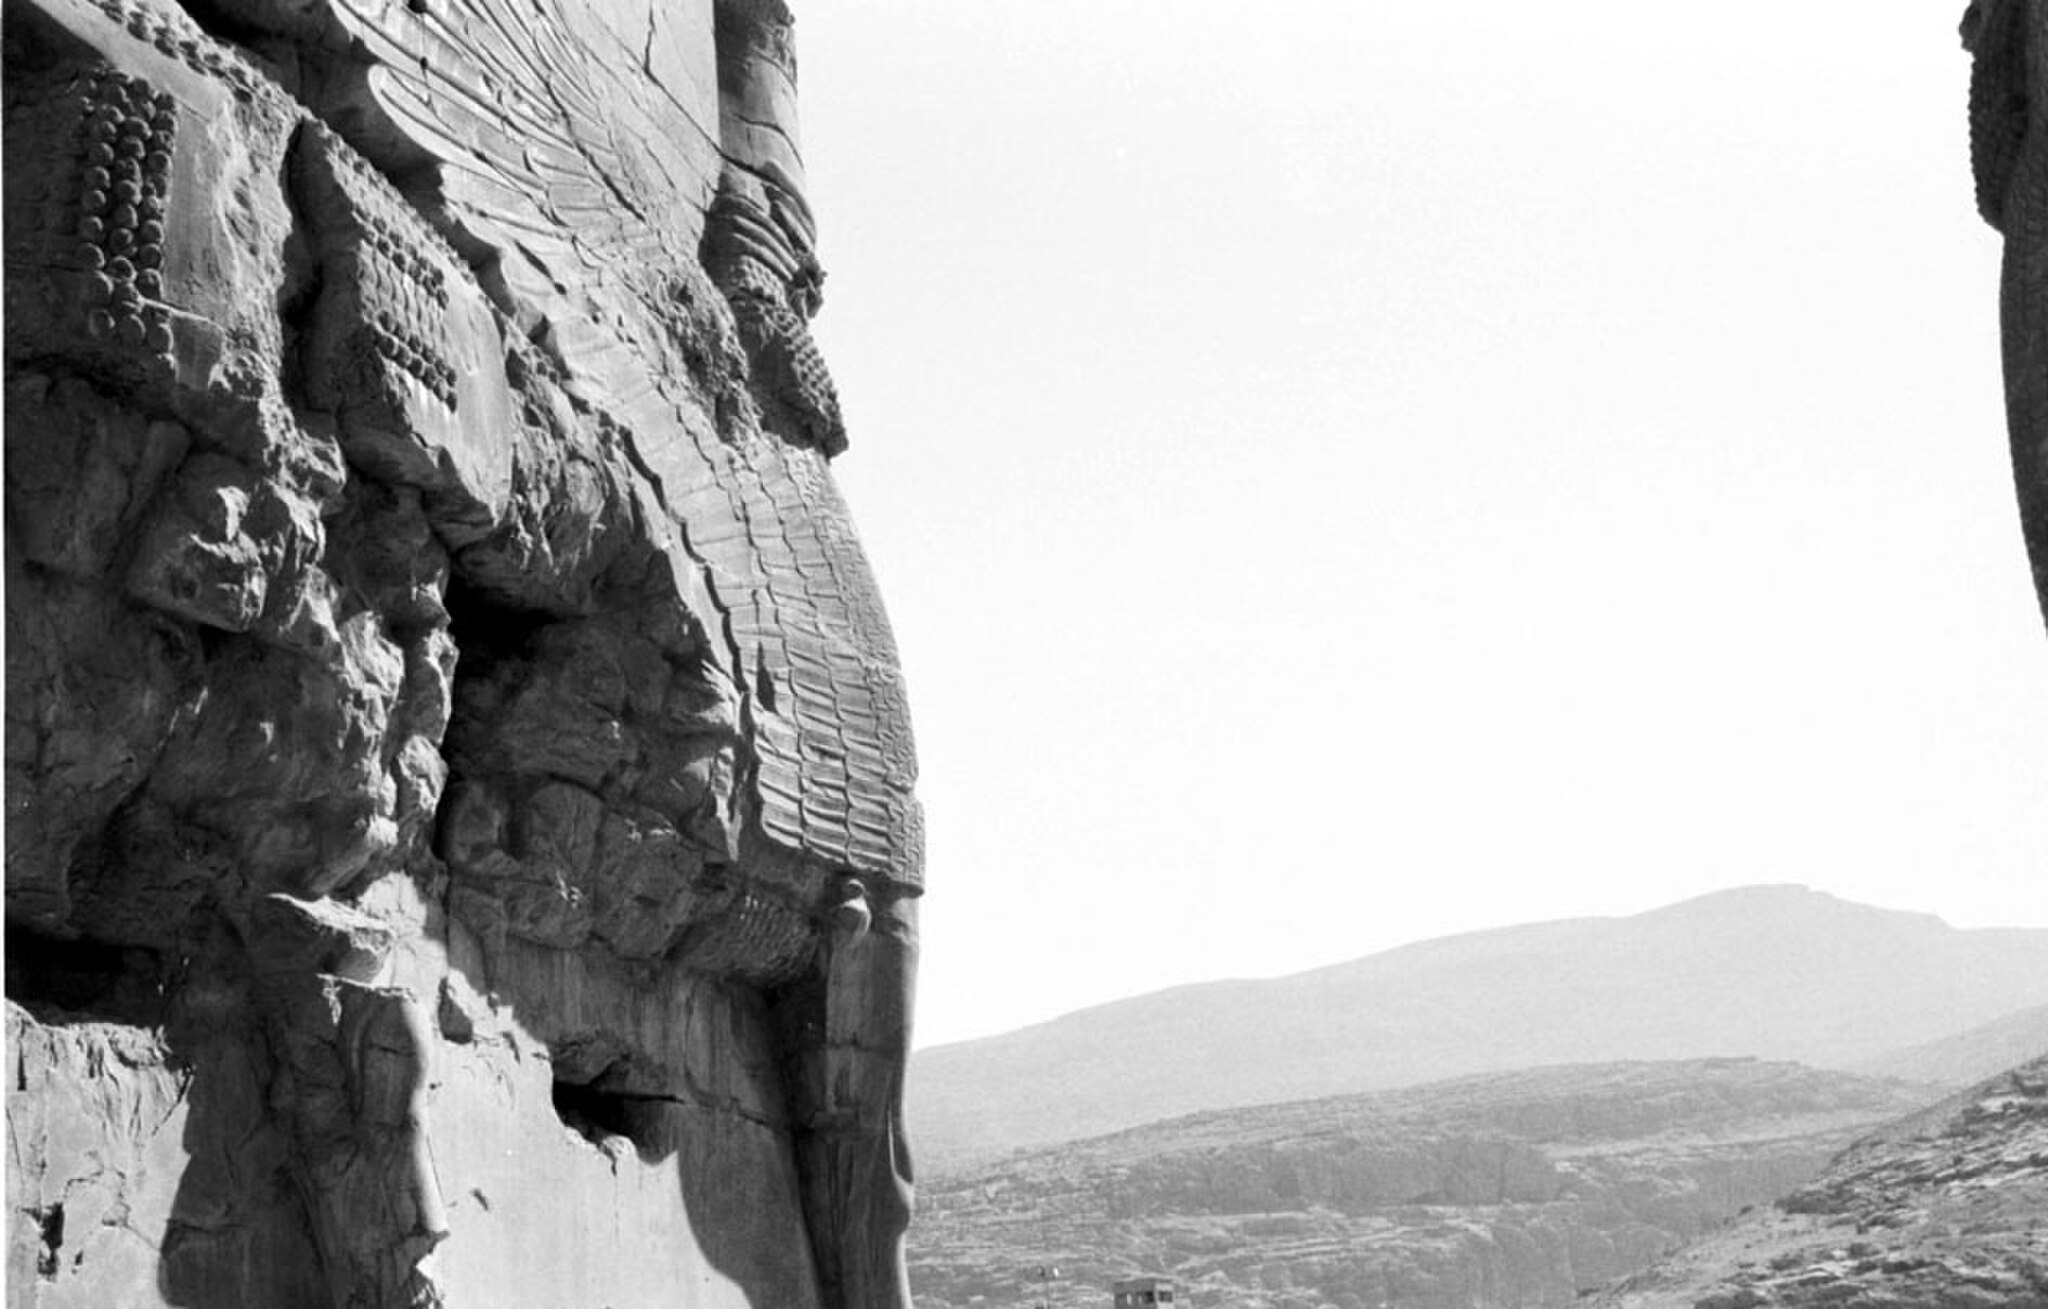
Title: Persepolis Lion
Description: The Gate of all Nations, Persepolis
Date: 2000
Categories: GFDL, Files with no machine-readable source, License migration redundant, Self-published work, Images without source, Black and white photographs of Iran, 2000 in Persepolis, Details of Gate of All Nations